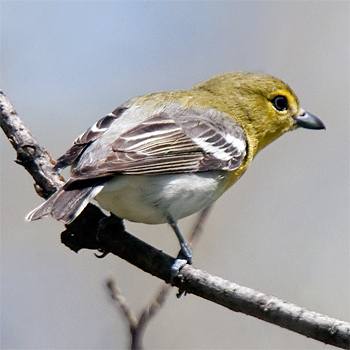
this bird has a green and yellow head with a white belly and dark blue and white wings.
this is a bird with a white belly, dark wings and a yellow head.
this little bird has a small black beak and a rusty yellow head that transitions into smooth gray and white patterned wings.
a small bird with a green head, gray wings, and a black beak.
a bird with a yellow head and abreast, the bill is short and pointed, with grey tarsus and feet.
this small bird has a yellow head and throat with a white belly, and gray wings with white wingbars.
the bird has a small black bill, striped wingbars, a yellow breast and black eyering.
the bird has a striped back that is brown and a yellow breast.
a small bird with a white belly, a yellow and black head, a short tail, and a black pointy beak.
a small bird, with a white abdomen, yellow eyebrows, and a pointed bill.
Species: Yellow Throated Vireo